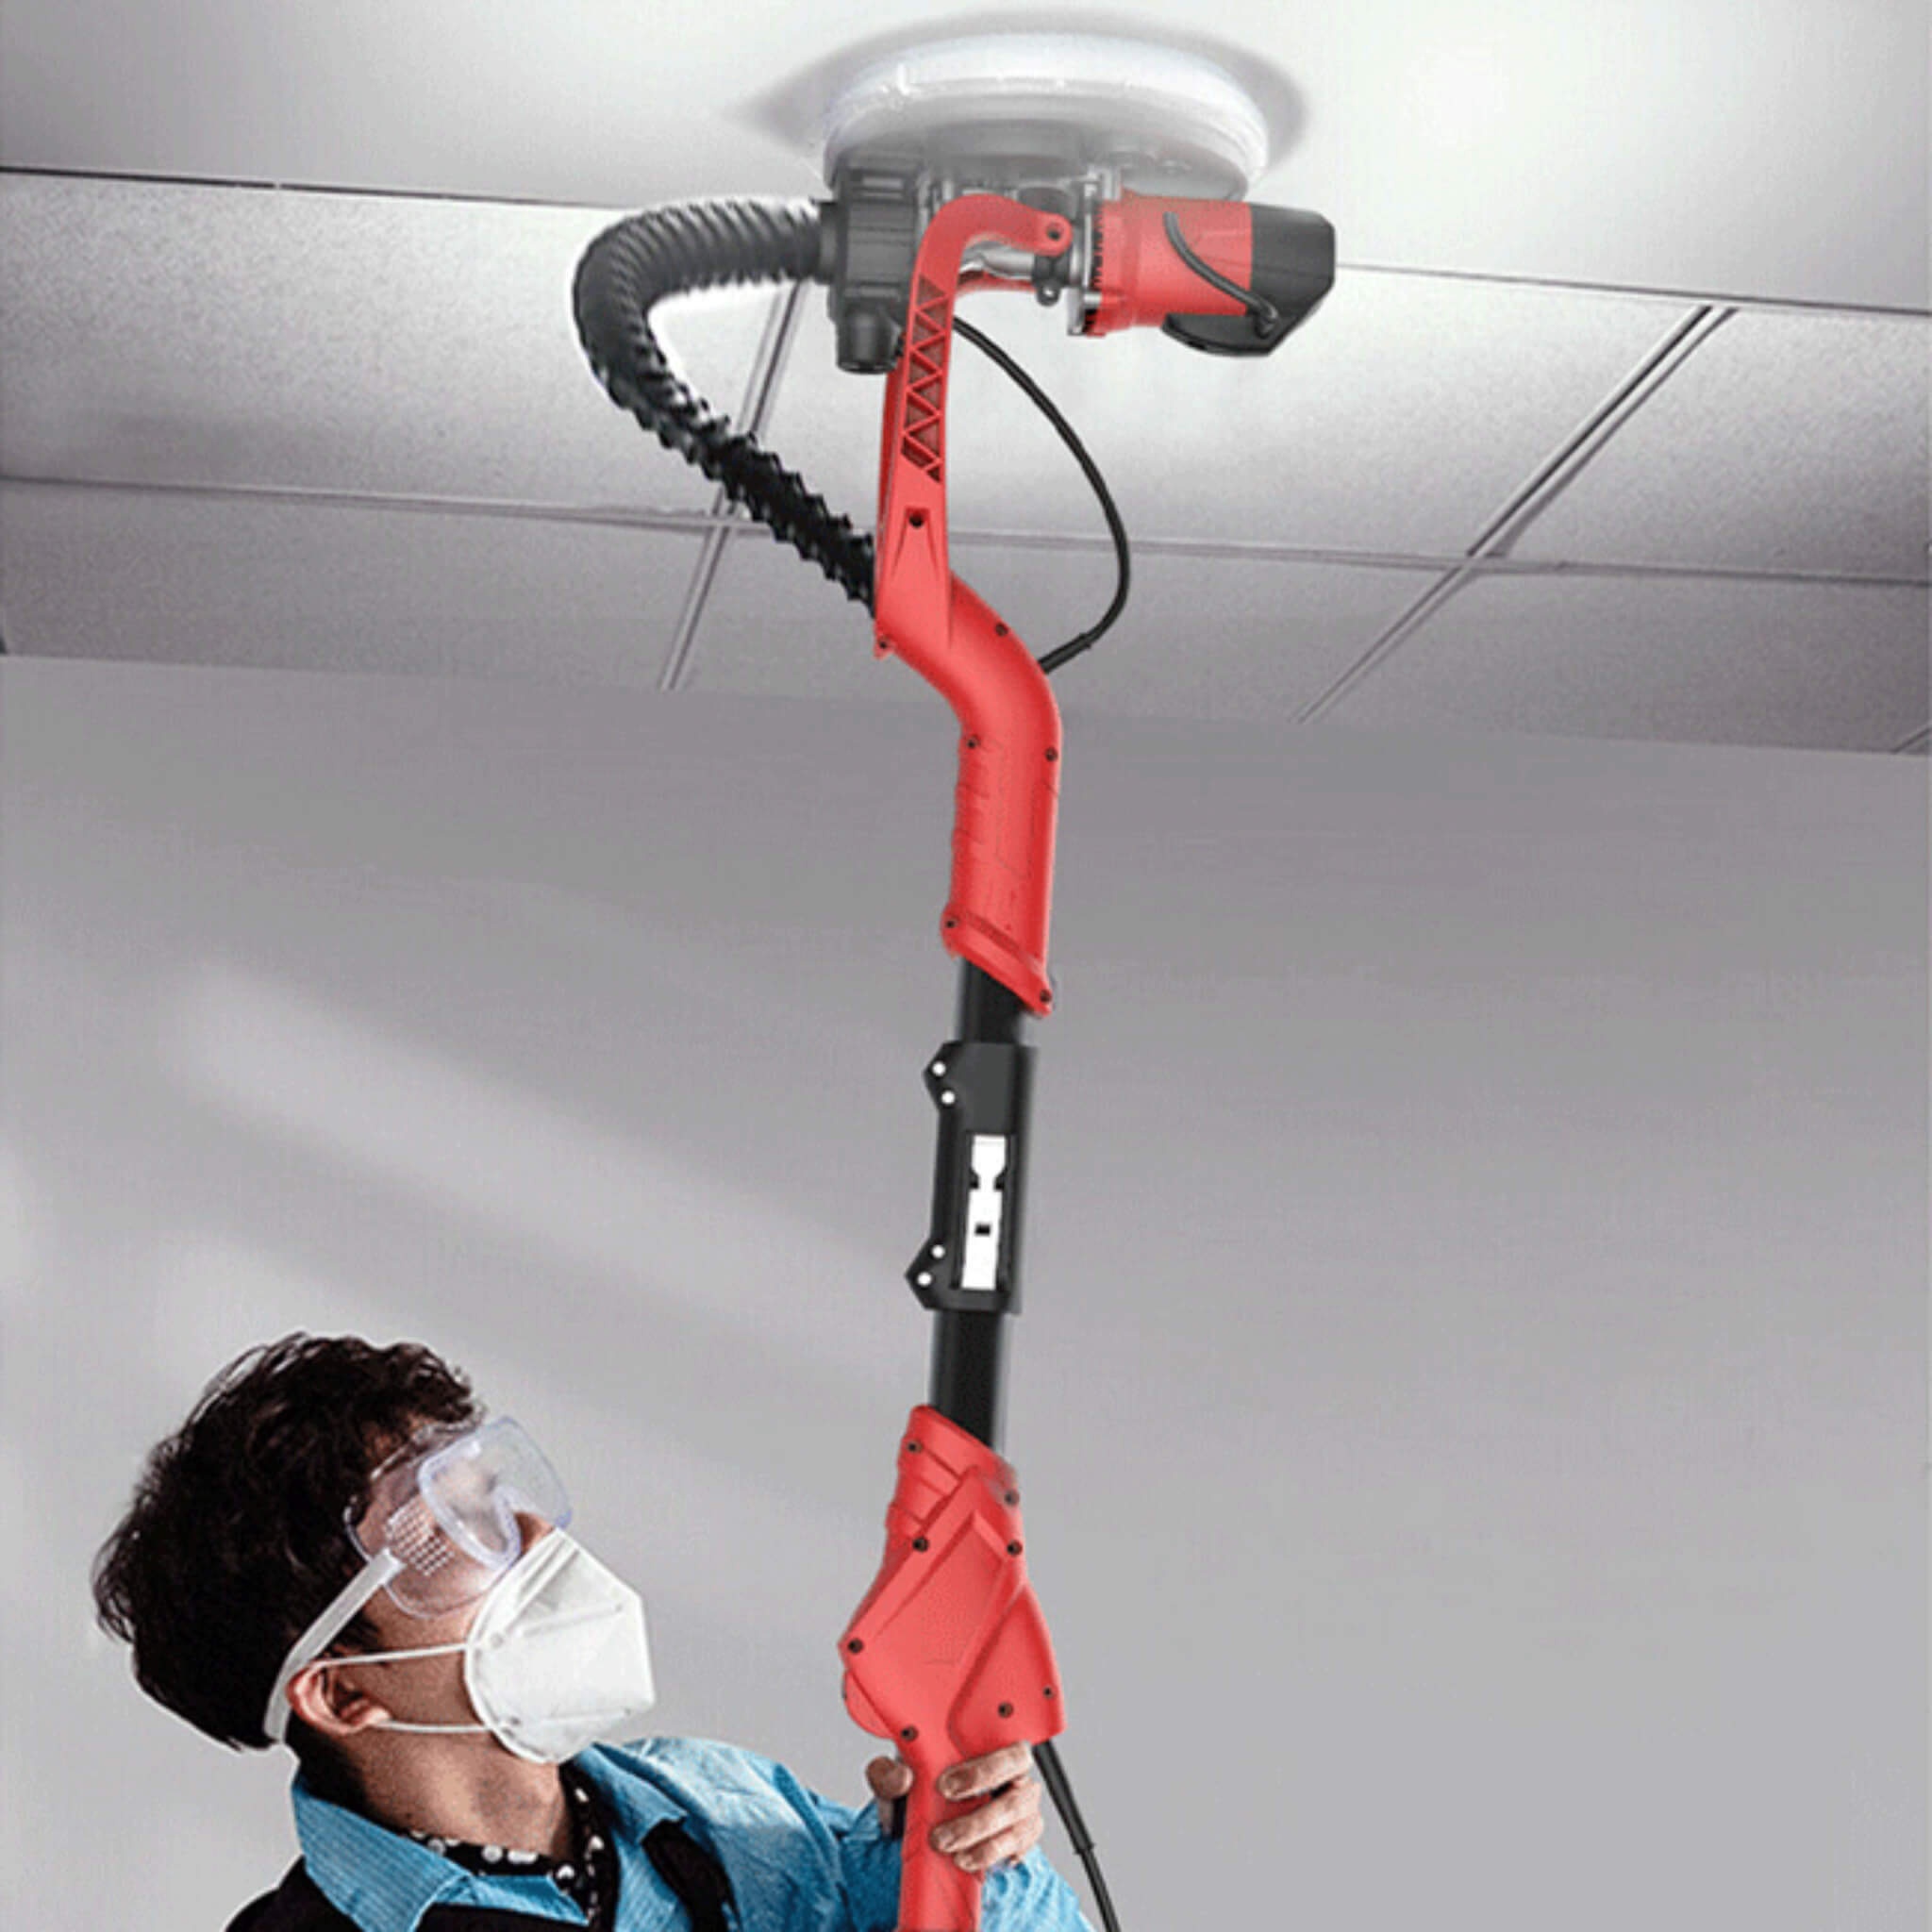
Heavy-Duty Drywall Ceiling Pole Sander Vacuum Tool, 710W (SAK93935)
BUY THIS HEAVY DUTY DRYWALL CEILING POLE SANDER VACUUM TOOL, 710W AT SAKSBY WHOLESALE & SAVE! WHY PAY MORE ELSEWHERE! In need of a sanding machine that can be used at home or in a commercial setting? Our Heavy-Duty 710W Dustless Drywall Ceiling Vacuum Pole Sander With LED Light is great for smoothing out joint compounds and drywall imperfections with extreme ease. Fitted with a powerful motor and an adjustable pole, the drywall sander speedily rotates to give the drywall a smooth and clean finish. This feature of the drywall vacuum sander ensures that you won't need to do a second round of hand sanding to get your preferred result. Unlike traditional ceiling sanders, our wall sander comes with a versatile handle that makes it easy for your to control its movement. Plus, the drywall pole sander come witha 360 degree all around LED lights so you can ensure the every inch of your wall is reached. Better yet, the drywall sanding tool comes with a large dust collector to make clean up more simple and efficient. Have a hassle-free drywall sanding experience with the help of our powerful and handy painting wall sander. Comes with everything you need for a quick, hassle-free setup and start. Versatile design makes it ideal for DIY projects or professional jobs. Dustless technology minimizes airborne particles, protecting your health and home. FEATURES Equipped a powerful 710W electric motor , the drywall sander simplifies your work, making you use less energy when sanding . It is powerful, which makes it the best drywall sander. Unlike traditional sanding tools, the pole sander comes with a bright light for better visibility. This feature of the wall sander will make sure that you won't miss out on any rough spots that require more sanding. Our drywall vacuum sander comes with all the components that you need to do professional-grade sanding work . All that you have to do is to attach the included sand paper to the ceiling sander, power it up, and start sanding dry walls. FREE USA SHIPPING . YOUR HEAVY DUTY DRYWALL CEILING POLE SANDER VACUUM TOOL, 710W WILL BE PACKED AND SHIPPED WITHIN 1-3 BUSINESS DAYS AND DELIVERED TO YOU BETWEEN 5-10 BUSINESS DAYS.
Brand: SAKSBY WHOLESALE
Category: Hardware > Tools > Sanders